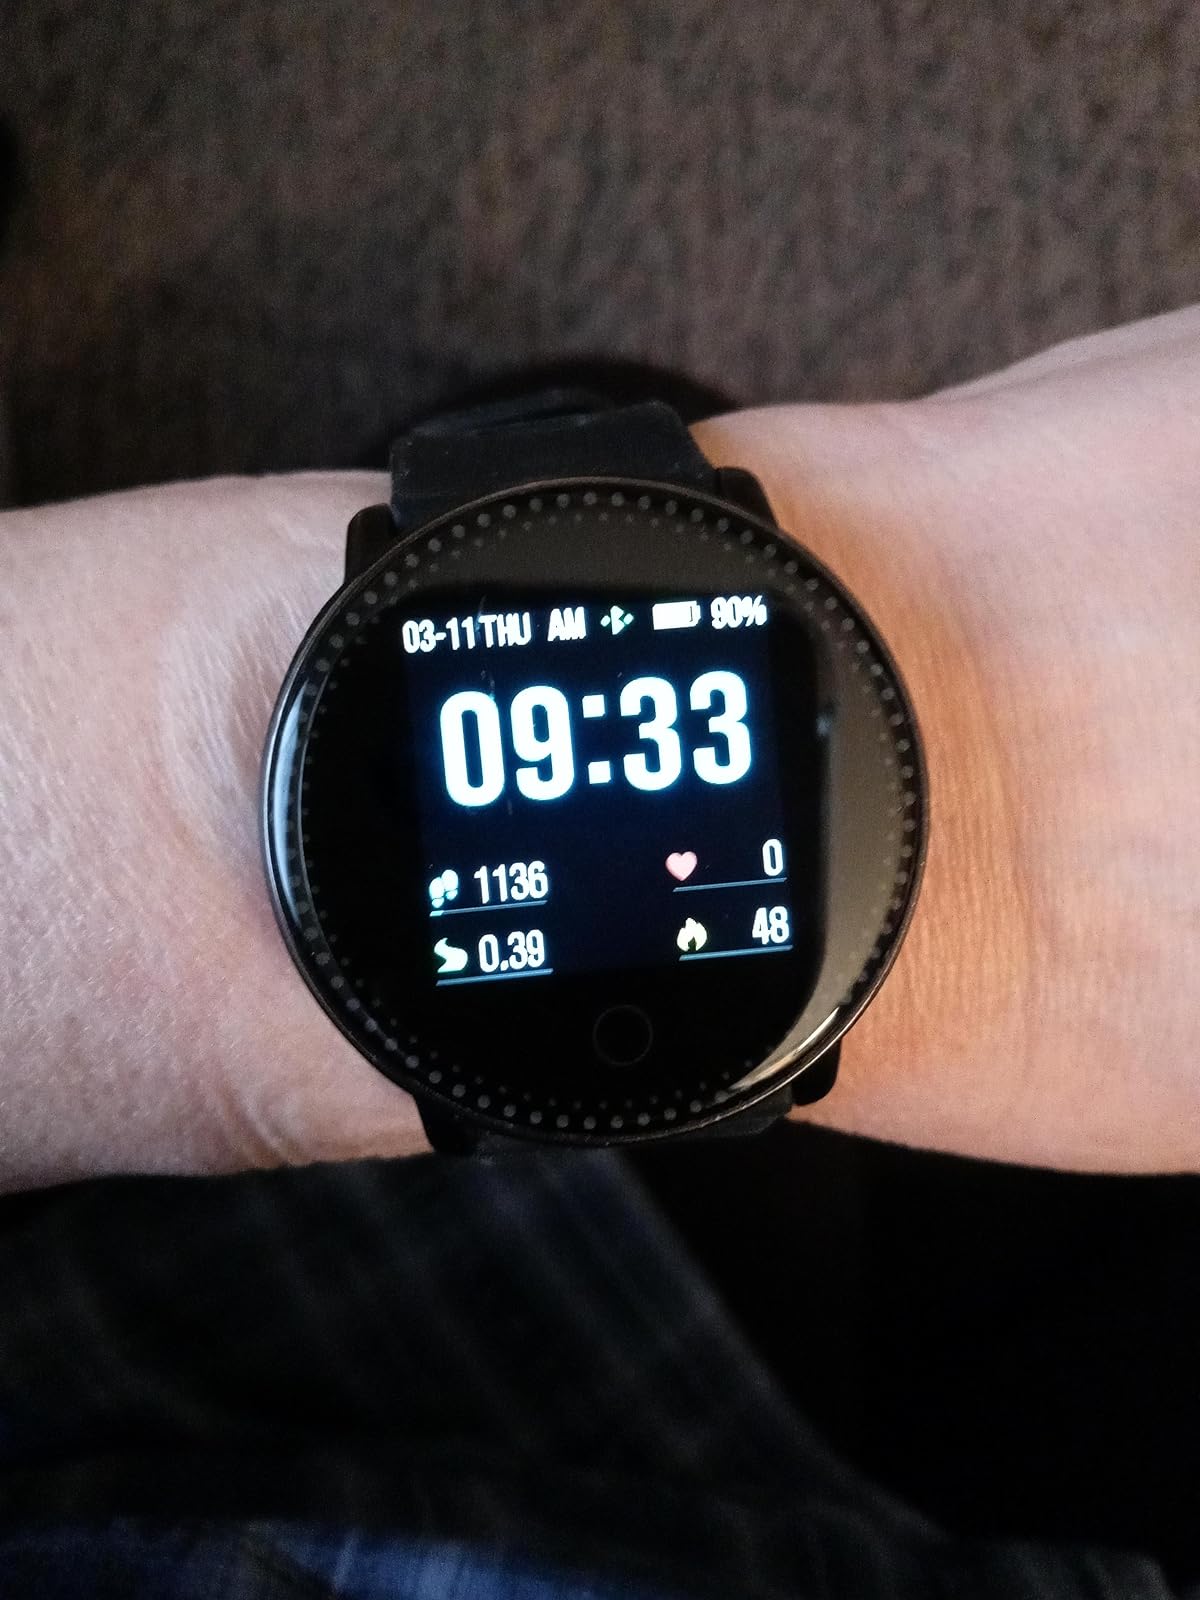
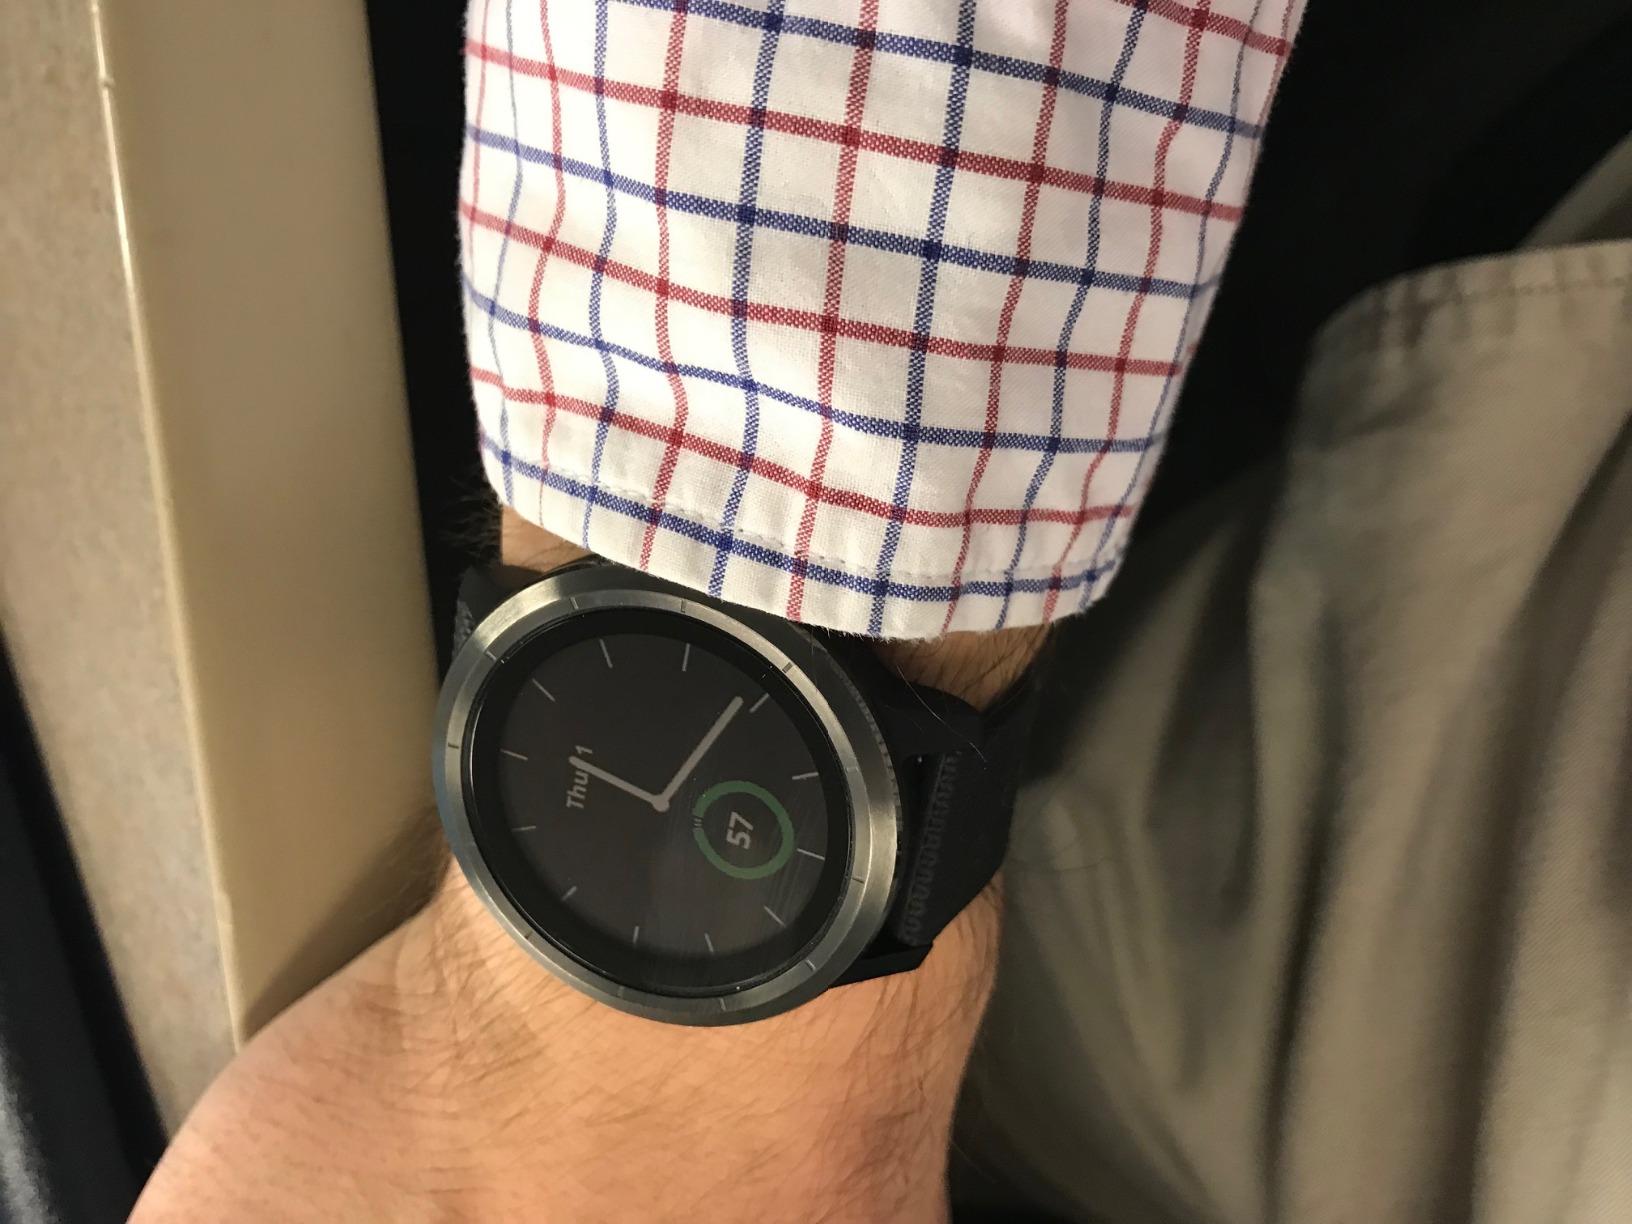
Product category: smartwatch
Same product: no